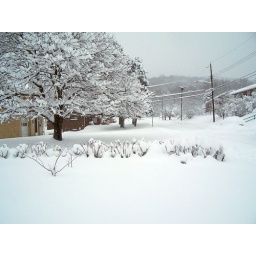
street in front of my house